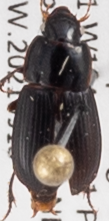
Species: Harpalus ellipsis
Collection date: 2021-09-15
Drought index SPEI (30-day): -0.83
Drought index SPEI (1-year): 0.142
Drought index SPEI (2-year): -0.71